Jean-Pierre Solié

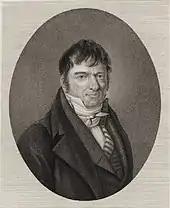
Jean-Pierre Solié

Jean-Pierre Solié (also Soulier, Solier, Sollié; 1755 in Nîmes – 6 August 1812 in Paris) was a French cellist and operatic singer. He began as a tenor, but switched and became well known as a baritone. He sang most often at the Paris Opéra-Comique. He also became a prolific composer, writing primarily one-act comic operas.